Daisy Lowe

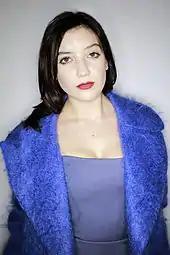
Lowe in 2014

She has recently appeared in campaigns for Marc by Marc Jacobs, Pringle of Scotland, DKNY, Louis Vuitton, Mango, and Esprit.